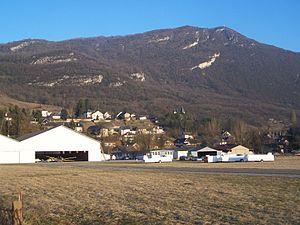
Hangar de l'aérodrome de Challes-les-Eaux près de Chambéry en Savoie.
L’aérodrome de Chambéry - Challes-les-Eaux est un aérodrome ouvert à la circulation aérienne publique, situé en France sur les communes de Challes-les-Eaux et de Barby, à 4 km au sud-est de Chambéry dans le département de la Savoie en région Auvergne-Rhône-Alpes.